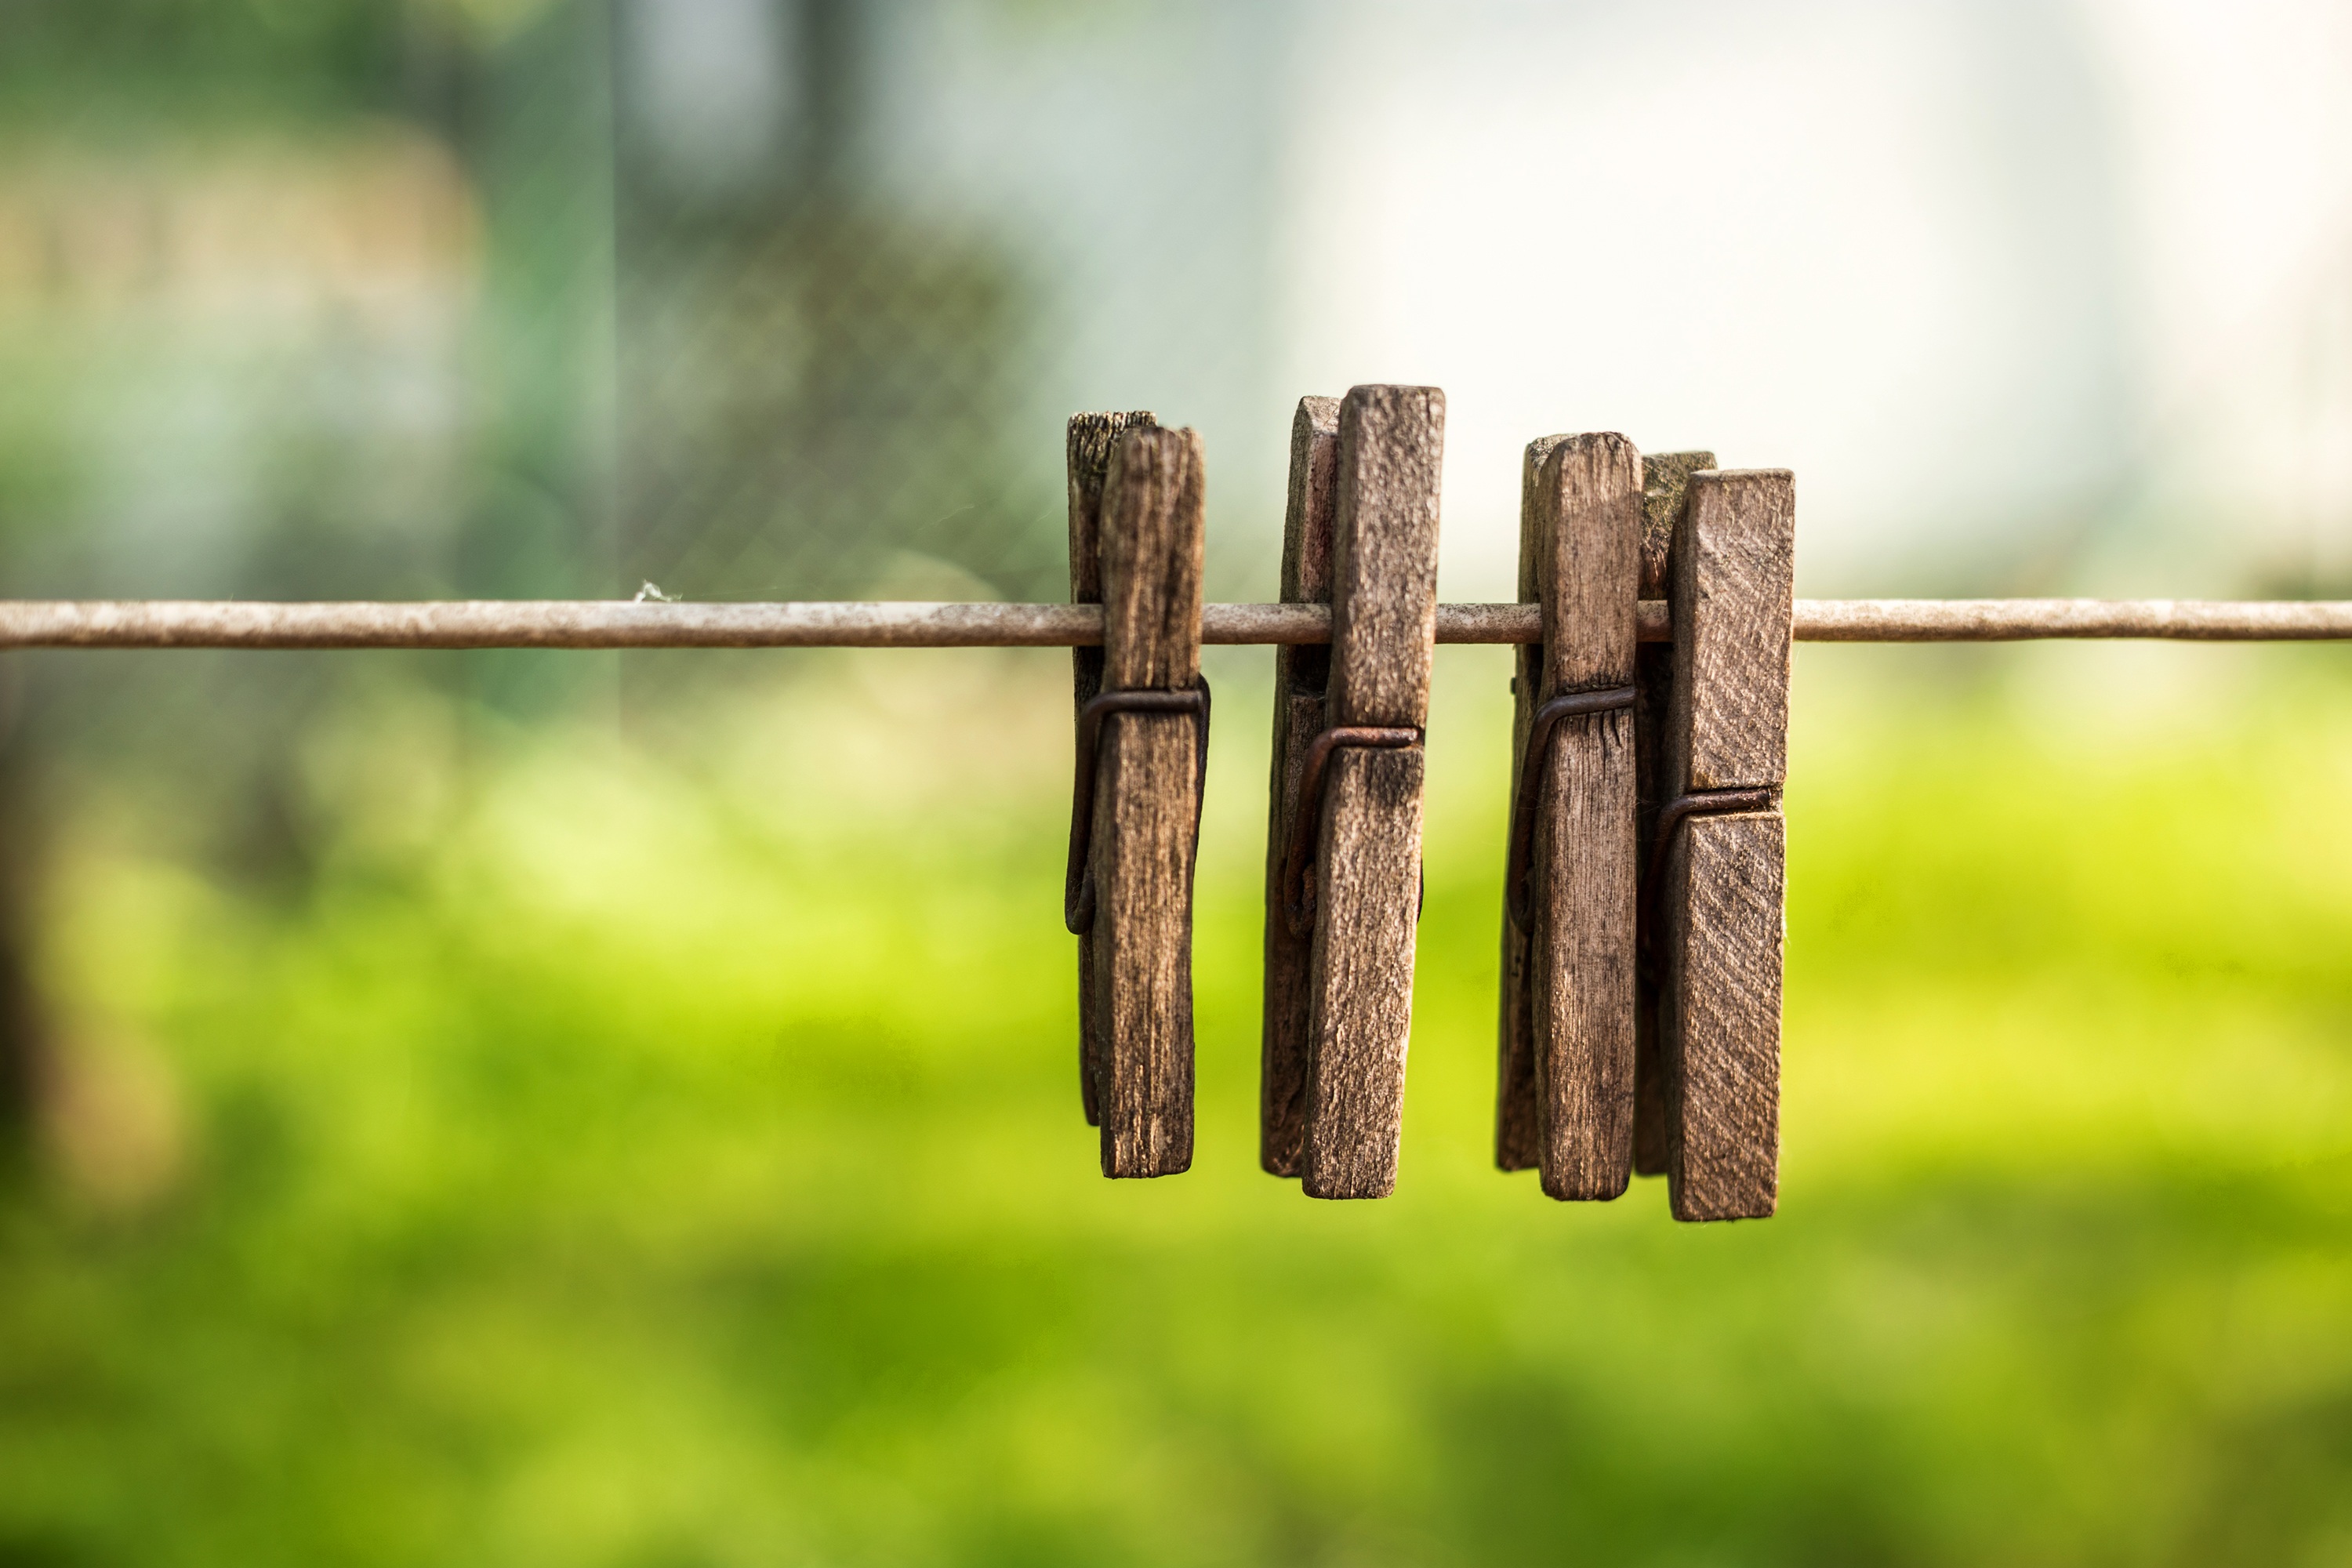
nature, grass, branch, fence, wood, lawn, sunlight, leaf, old, green, clothesline, close up, pin, day, underwear, macro photography, green background, clothespins, outdoor structure, wire fencing, home fencing